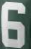
Number: 6